Born a Crime

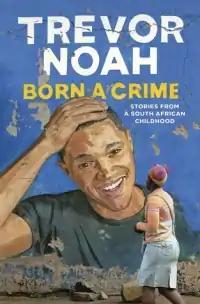

Born a Crime: Stories from a South African Childhood is an autobiographical comedy book written by South African comedian Trevor Noah, published in 2016. The book focuses on Noah's childhood growing up in his native South Africa after he was born of an illegal interracial relationship during the apartheid era. The book was a bestseller and has received overwhelmingly positive reviews.